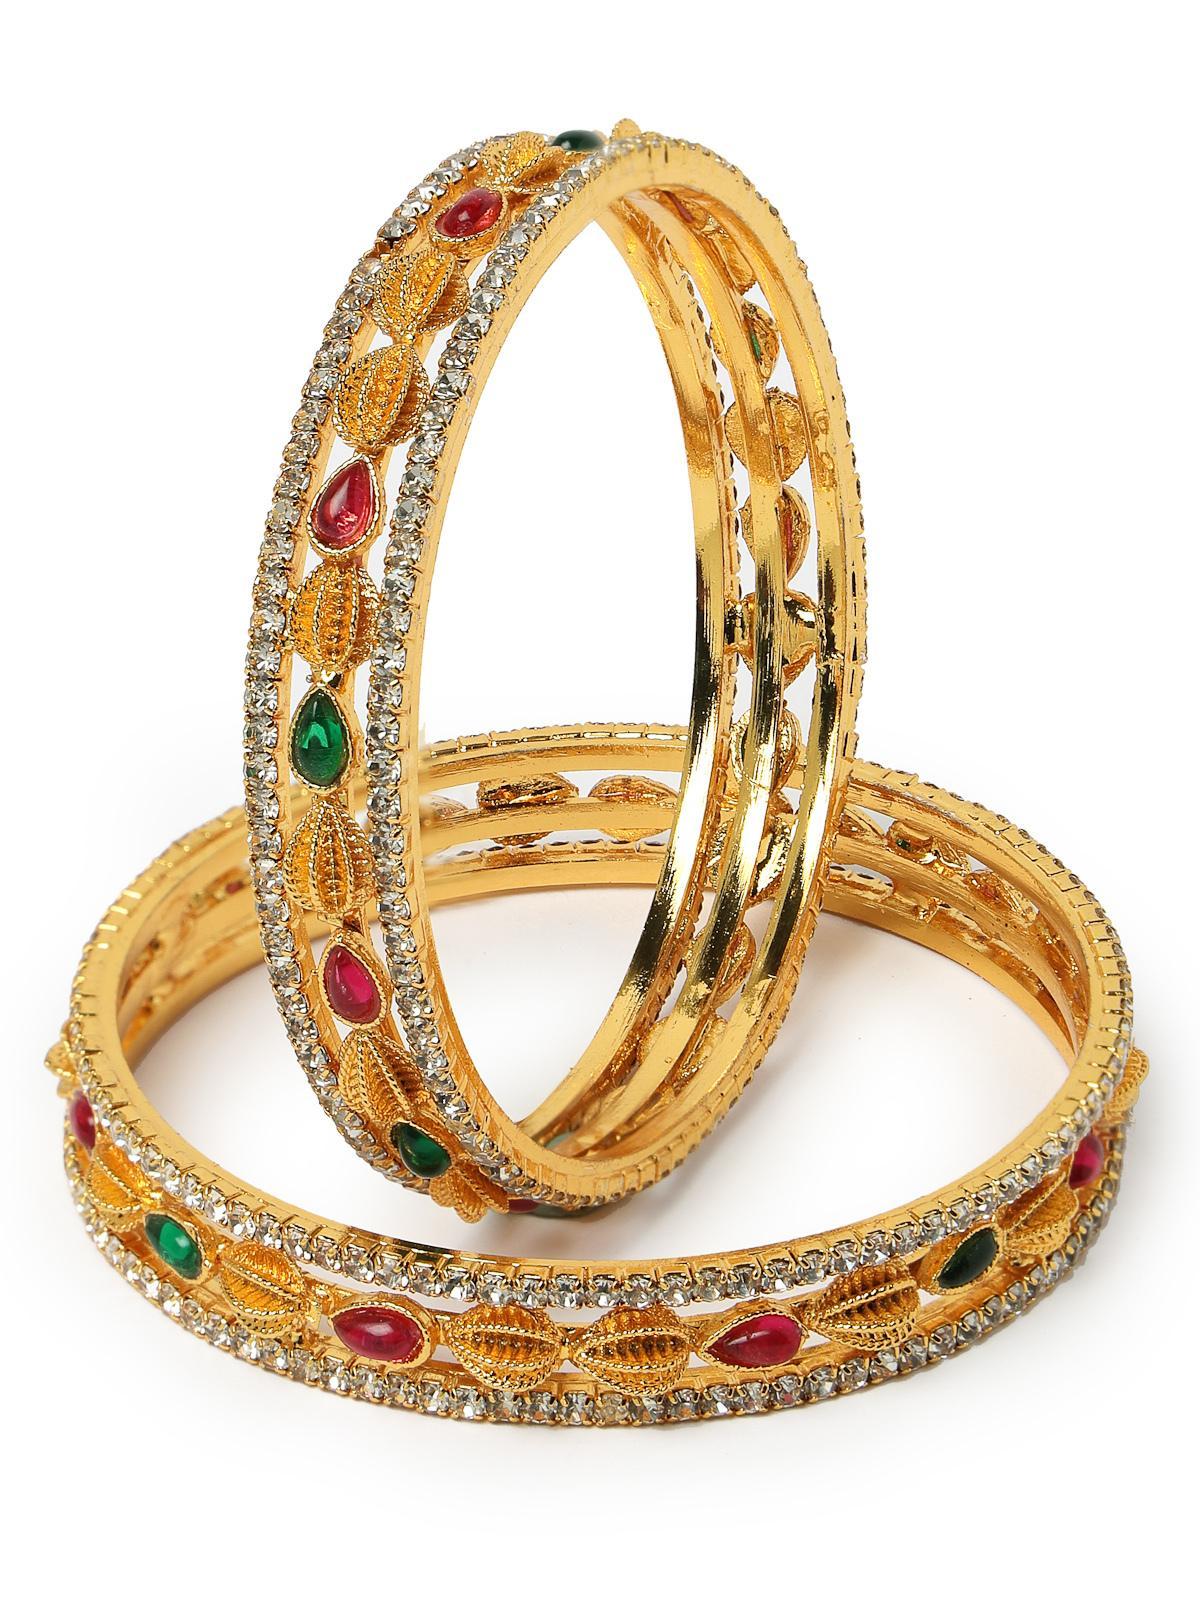
Sukkhi Latest Gold Plated White AD Stones Studded Set of 2 Kada Bracelet Bangle Jewellery Set for Women & Girls Latest Design| Birthday Anniversary Gift for Women|B105858_2.4
Type: Bracelets & Bangles
Brand: Sukkhi
Price: Rs. 480
 Indulge in the allure of the Sukkhi Latest Gold Plated Kada Bracelet Bangle Set for Women & Girls. This exquisite set of two kadas is adorned with shimmering white AD stones, showcasing the latest design trends. The gold-plated finish adds a touch of sophistication, making it a perfect accessory for any occasion. Sized at 2.4, 2.6 and 2.8, these bracelets make a thoughtful birthday or anniversary gift, symbolizing contemporary elegance and timeless style for the special women in your life.Disclaimer:There may be slight variation in shade and colour due to photographic effects and monitor settings
Included: 2 Bangles